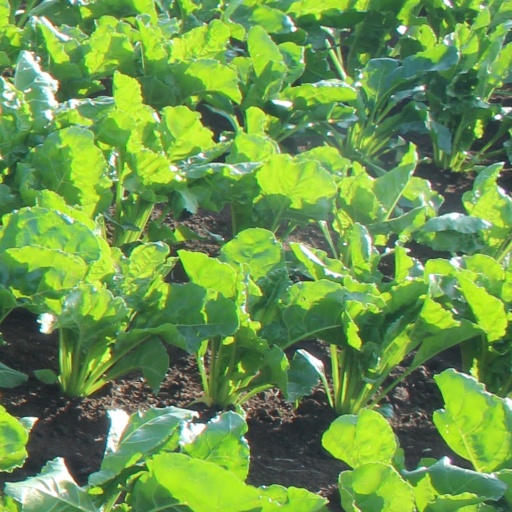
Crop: sugar beet